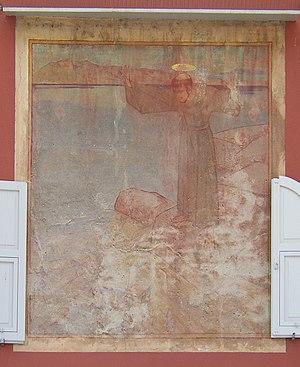
Nago-Torbole est une commune italienne d'environ 2 800 habitants située dans la province autonome de Trente dans la région du Trentin-Haut-Adige dans le nord-est de l'Italie.